TR-85

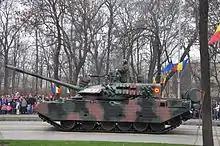
The six smoke grenades and four flares on the side of the turret.

The turret is fitted with two six-barreled 81mm smoke grenade launchers and two four-barreled flare launchers. The system can create a thick smoke that blocks both vision and thermal imaging. The tank is also equipped with a smoke screen generator that is triggered by the driver. When activated, diesel fuel is injected into the hot exhaust, creating the thick smoke. The TR-85M1 is equipped with laser illumination warning sensors that can automatically trigger the GFM-76 smoke grenades and flares, thus disrupting the guidance systems of thermal and infrared guided missiles. The SAILR ("Sistem de Avertizare la Iluminarea Laser și Radar", laser and radar illumination warning system) laser warning receiver can locate and identify the threat, warning the crew and triggering the DLC ("Dispozitivul de Lansare Contramăsuri", Countermeasures Launching Device).